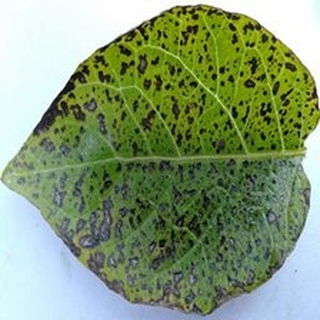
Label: potato_early_blight